No Tomorrow (2016 film)

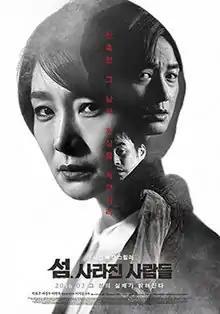
Theatrical release poster

No Tomorrow is a 2016 South Korean film starring Park Hyo-joo and Lee Hyun-wook. The story is loosely based on the 2014 Salt Farm Slavery Incident in the island county of Sinan in South Jeolla Province, in which disabled men were sold as laborers, forced to work without pay, and beaten if they didn't work hard enough; other islanders were complicit in helping the slavers find victims who tried to escape. The real-life investigation was spurred by a letter from one of the victims. In the film, an independent investigator and a cameraman try to unravel the mystery after receiving a tip from an informant. A quote from Bernard Shaw appears in the closing credits: "The worst sin towards our fellow creatures is not to hate them, but to be indifferent to them."